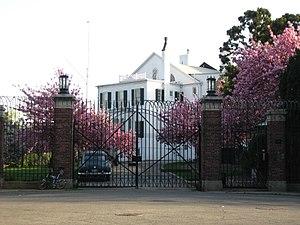
Les National Historic Landmarks de New York sont les sites historiques d'intérêt national de la ville de New York aux États-Unis.